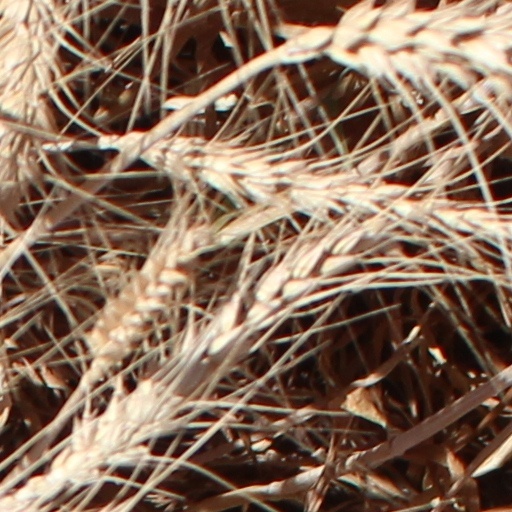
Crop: wheat